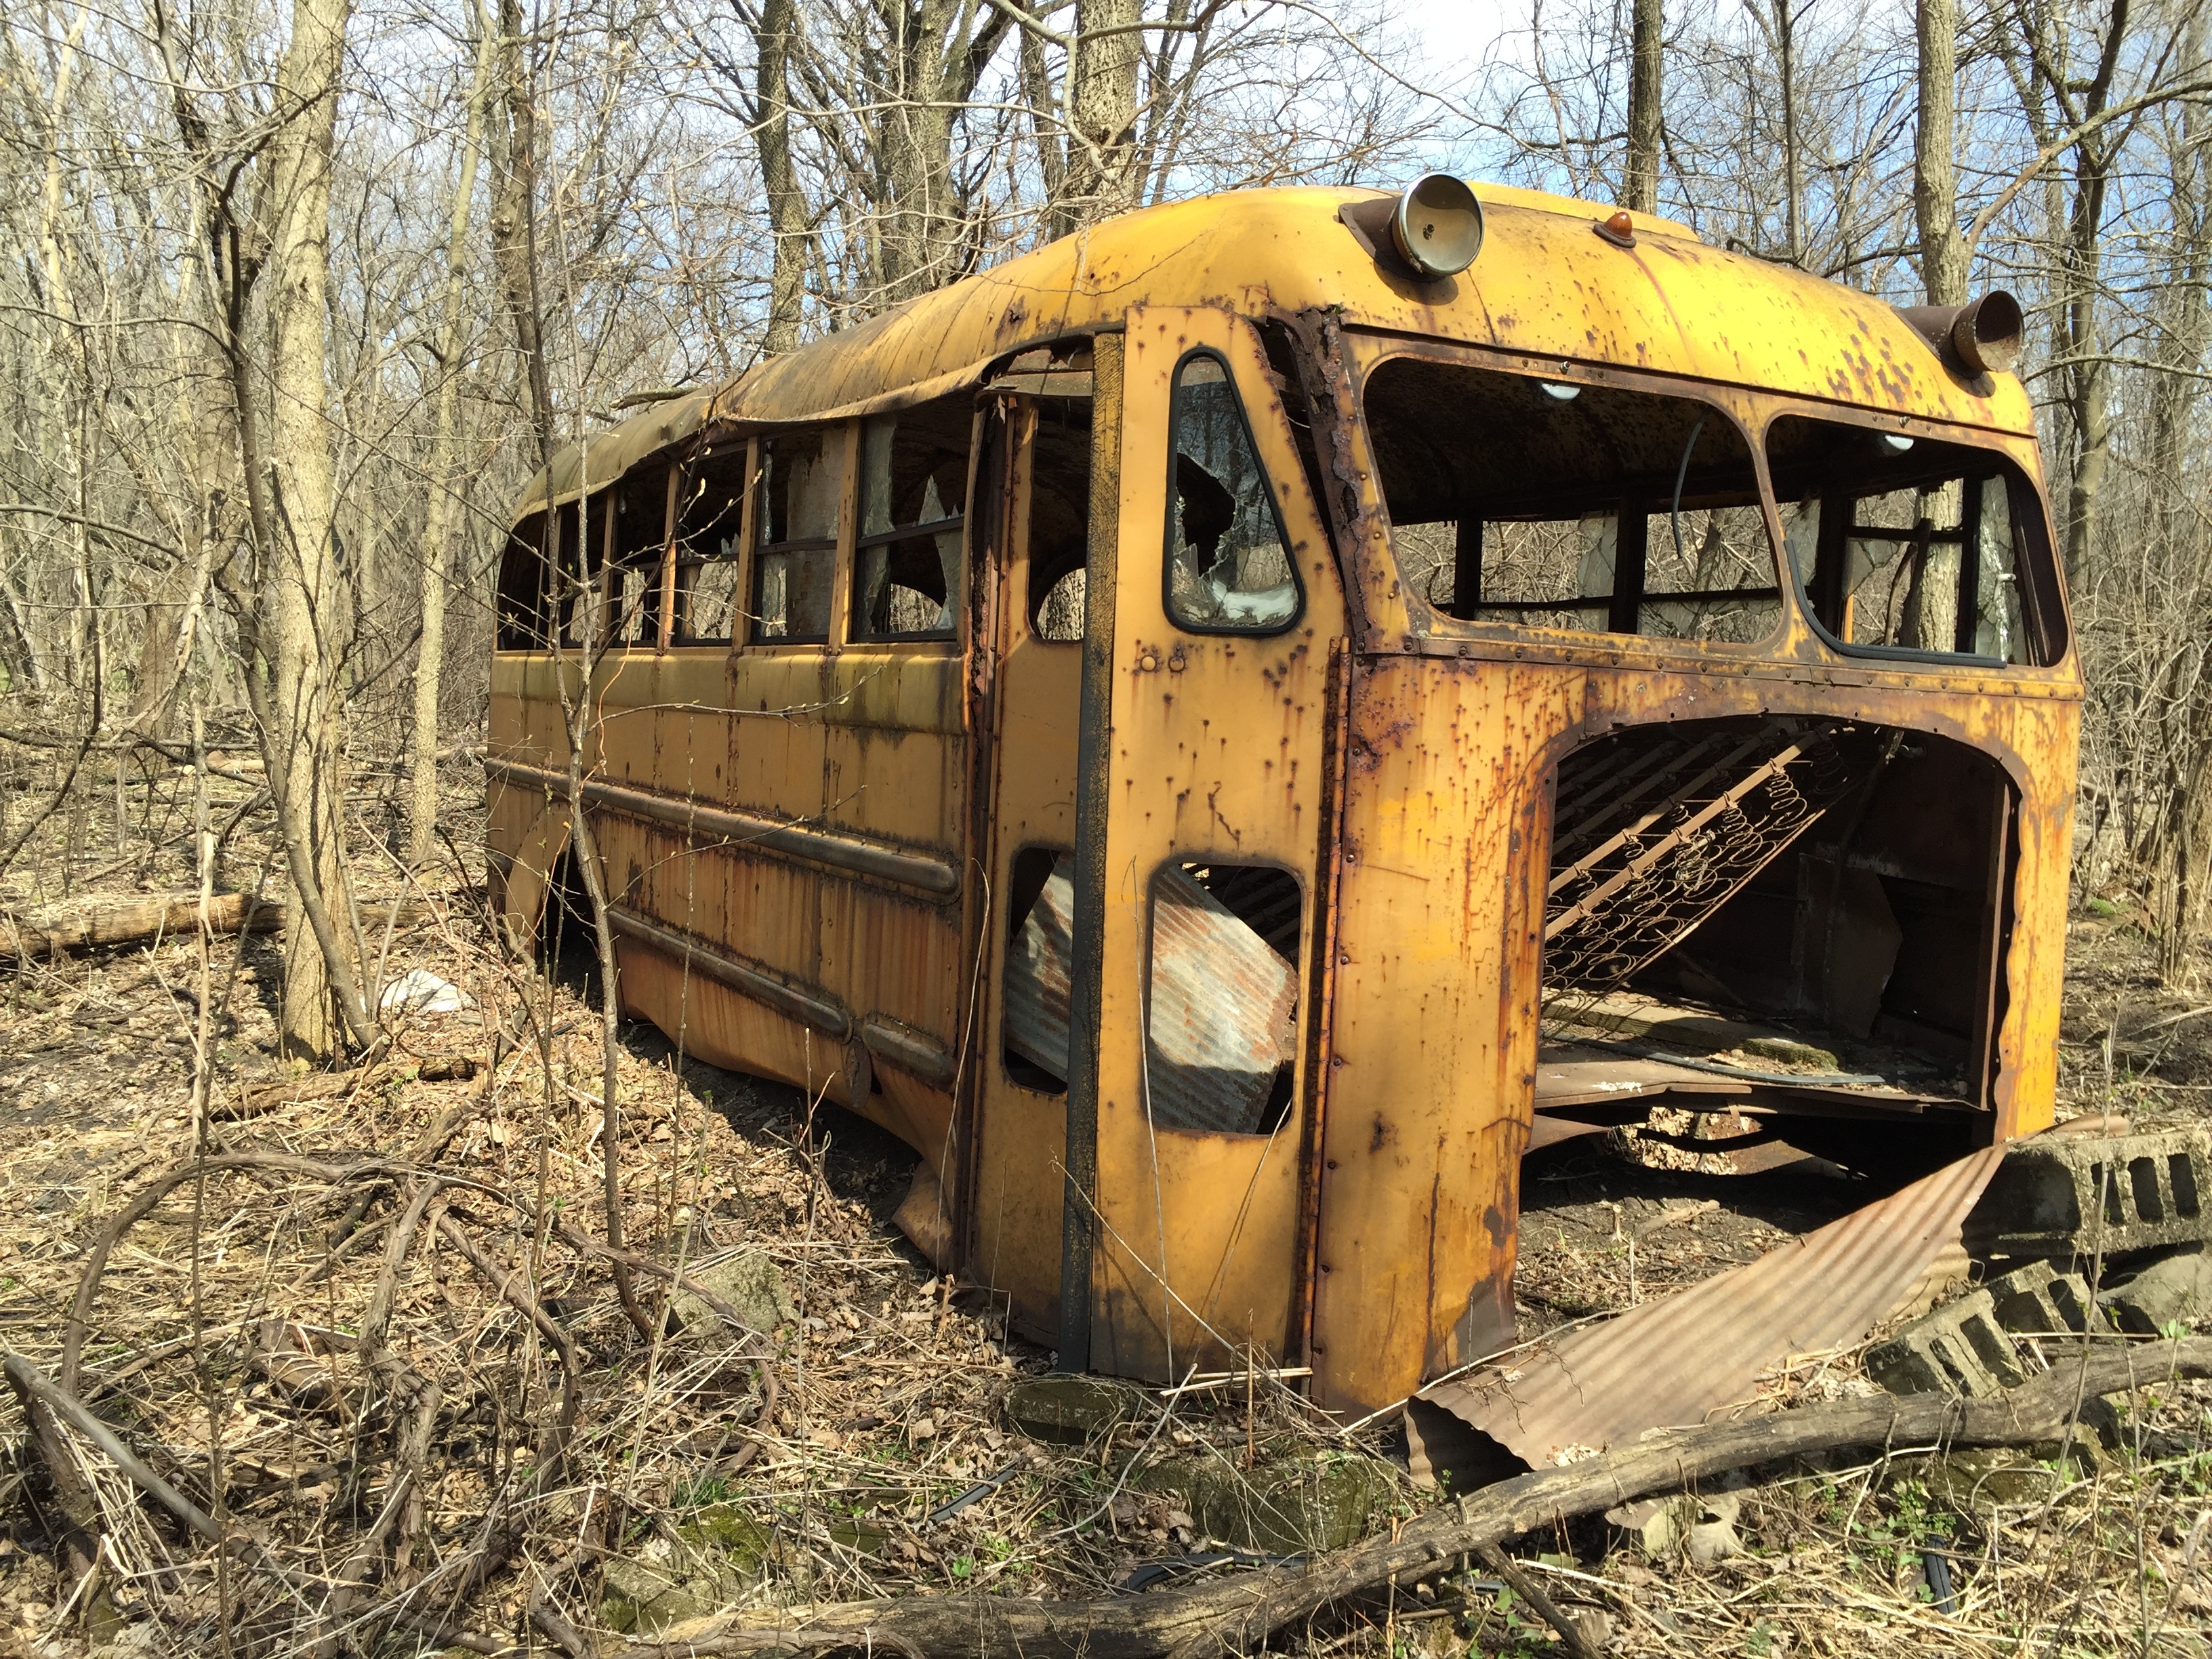
track, train, transport, vehicle, public transport, bus, locomotive, rail transport, land vehicle, rolling stock, railroad car